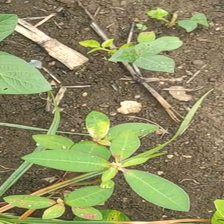
Weed species: Moti_dudhi(Euphorbia_geneculata_L)